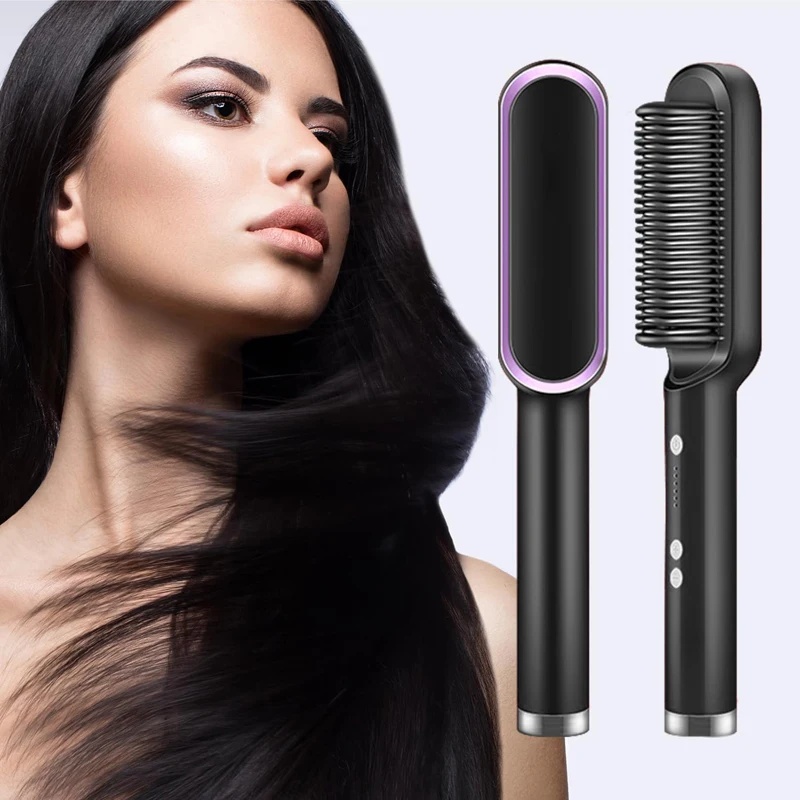
Hair Styling Brush, Electric Quick Heated Comb, Hair Straightener Com,
Achieve salon-worthy hair effortlessly with our Electric Quick Heated Hair Styling Brush! This premium hair straightener offers fast heating technology for smooth, shiny locks. Why you'll love it: - Quick 130-second heat for instant results. - Intelligent temperature control for hair protection. - Antiscald design to minimize hair pulling. - Versatile for both straight and curly styles. - Built-in tourmaline ceramic for reduced frizz. Crafted from high-quality plastic and ceramic, this multifunctional hair tool features LED temperature display and a 360-degree rotatable cord for hassle-free styling. It is safe for all hair types—perfect for both wet and dry applications—making it your go-to for professional results at home. To use, simply plug in the device, select your desired temperature using the 5 levels, and effortlessly glide it through sections of your hair for a sleek finish or soft curls. Elevate your hair game today with this must-have beauty tool that guarantees a radiant look every time!
Brand: Supersonic Trading
Category: Health & Beauty > Personal Care > Hair Care > Hair Styling Tools > Combs & Brushes > Straightening Brushes